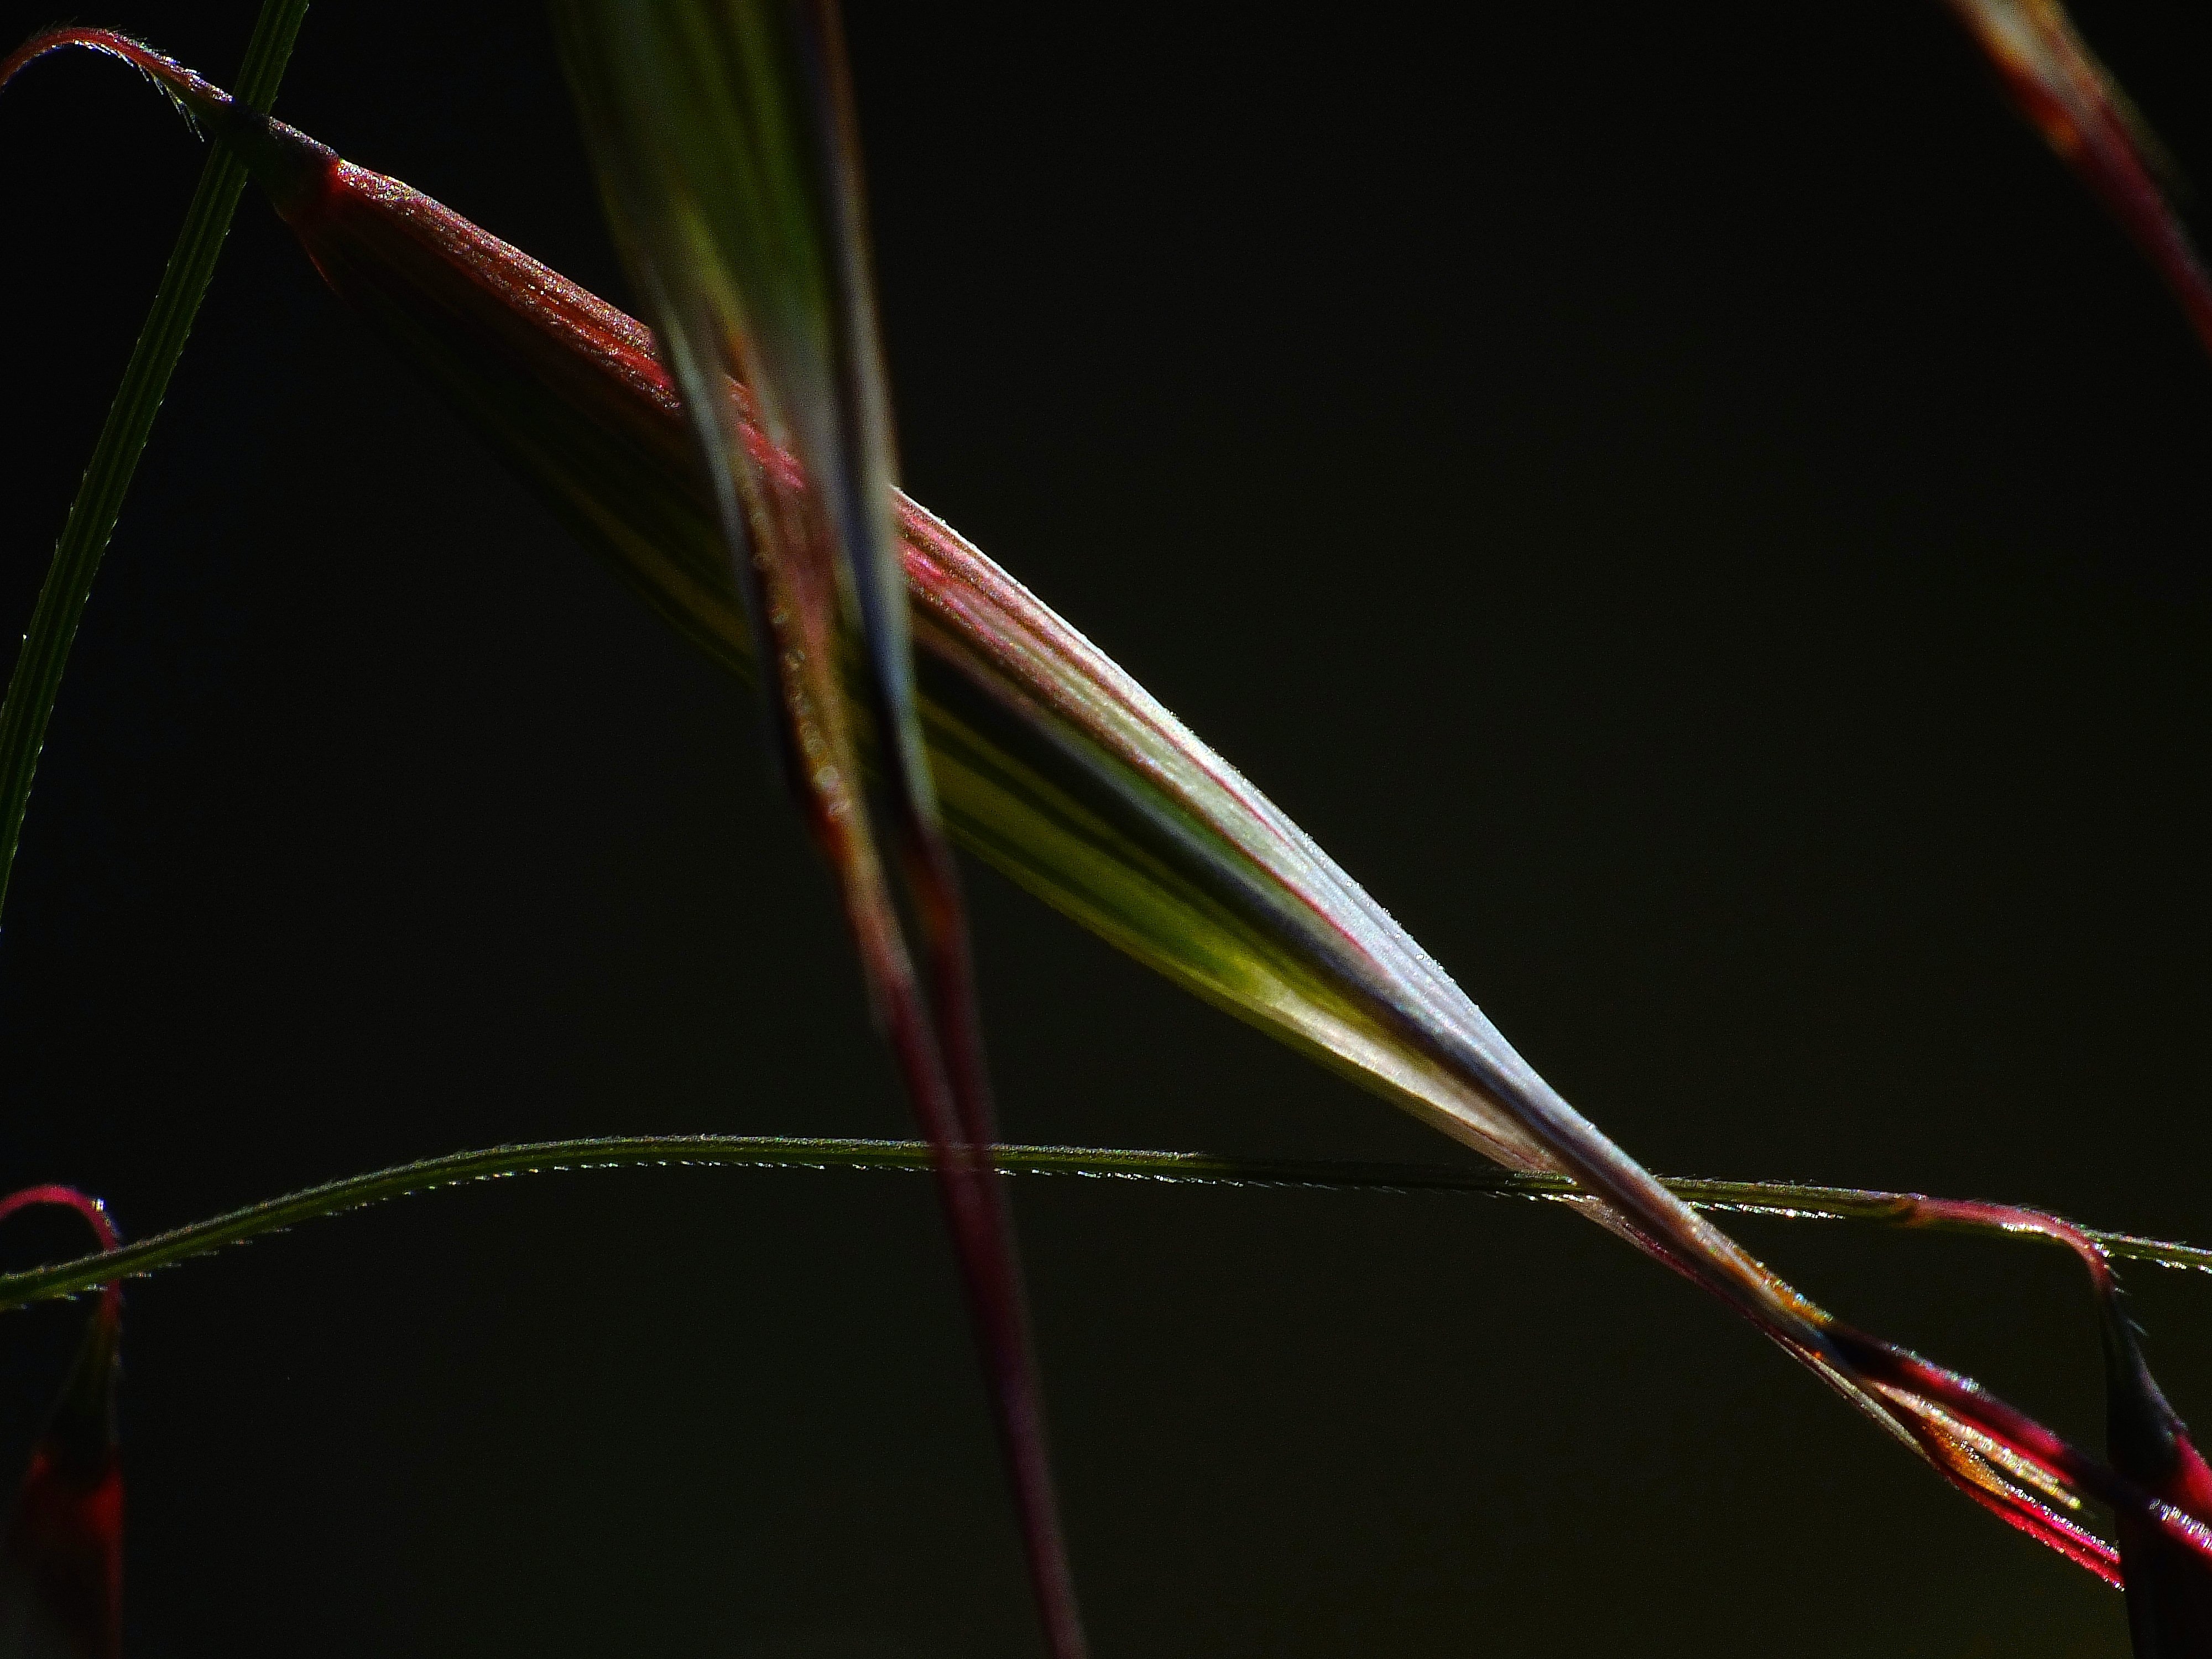
nature, branch, light, plant, photography, sunlight, leaf, flower, line, green, red, color, macro, darkness, flowers, close up, naturaleza, flores, ggl1, gaby1, raynox250, fujifilmxs1, macro photography, plant stem